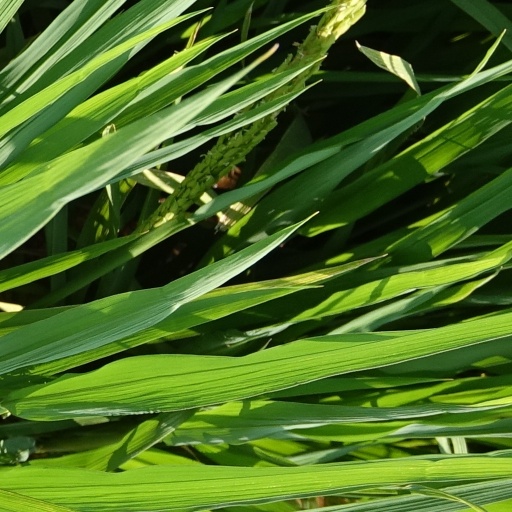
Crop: rice